Lewis Archer

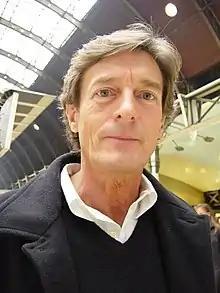
Nigel Havers (pictured) was cast as Lewis in 2009.

On 14 October 2009, Daniel Kilkelly of Digital Spy announced Havers had joined the cast of "Coronation Street" as Lewis, a potential love interest for Audrey Roberts (Sue Nicholls). A writer for "What's on TV" said Havers was to make a one-off appearance in December before continuing in the role throughout 2010. The show's executive producer, Kim Crowther, told Gareth McLean of the "Radio Times" that while the team was planning the Audrey and Lewis storyline, they decided they wanted to introduce someone who was very charming, and slightly younger than Audrey. Casting director June West considered various actors for the part, including Anthony Head, but she suggested Havers for the role as she knew he was a big fan of the show. Crowther quipped, "When you think of Nigel, you think of someone suave enough to charm you out of your high heels. Half the work is done." Havers said he could not refuse the part because his character was fascinating and had an interesting story arc, and that being on the show had always been his ambition. Havers was initially contracted until July 2010 and he made his debut screen appearance as Lewis on 18 December 2009. In March 2010, Havers stated that he was keen to renew his contract, as he was enjoying his time with the soap.